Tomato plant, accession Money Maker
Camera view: horizontal (90 deg, fisheye); turntable rotation: 120 degrees
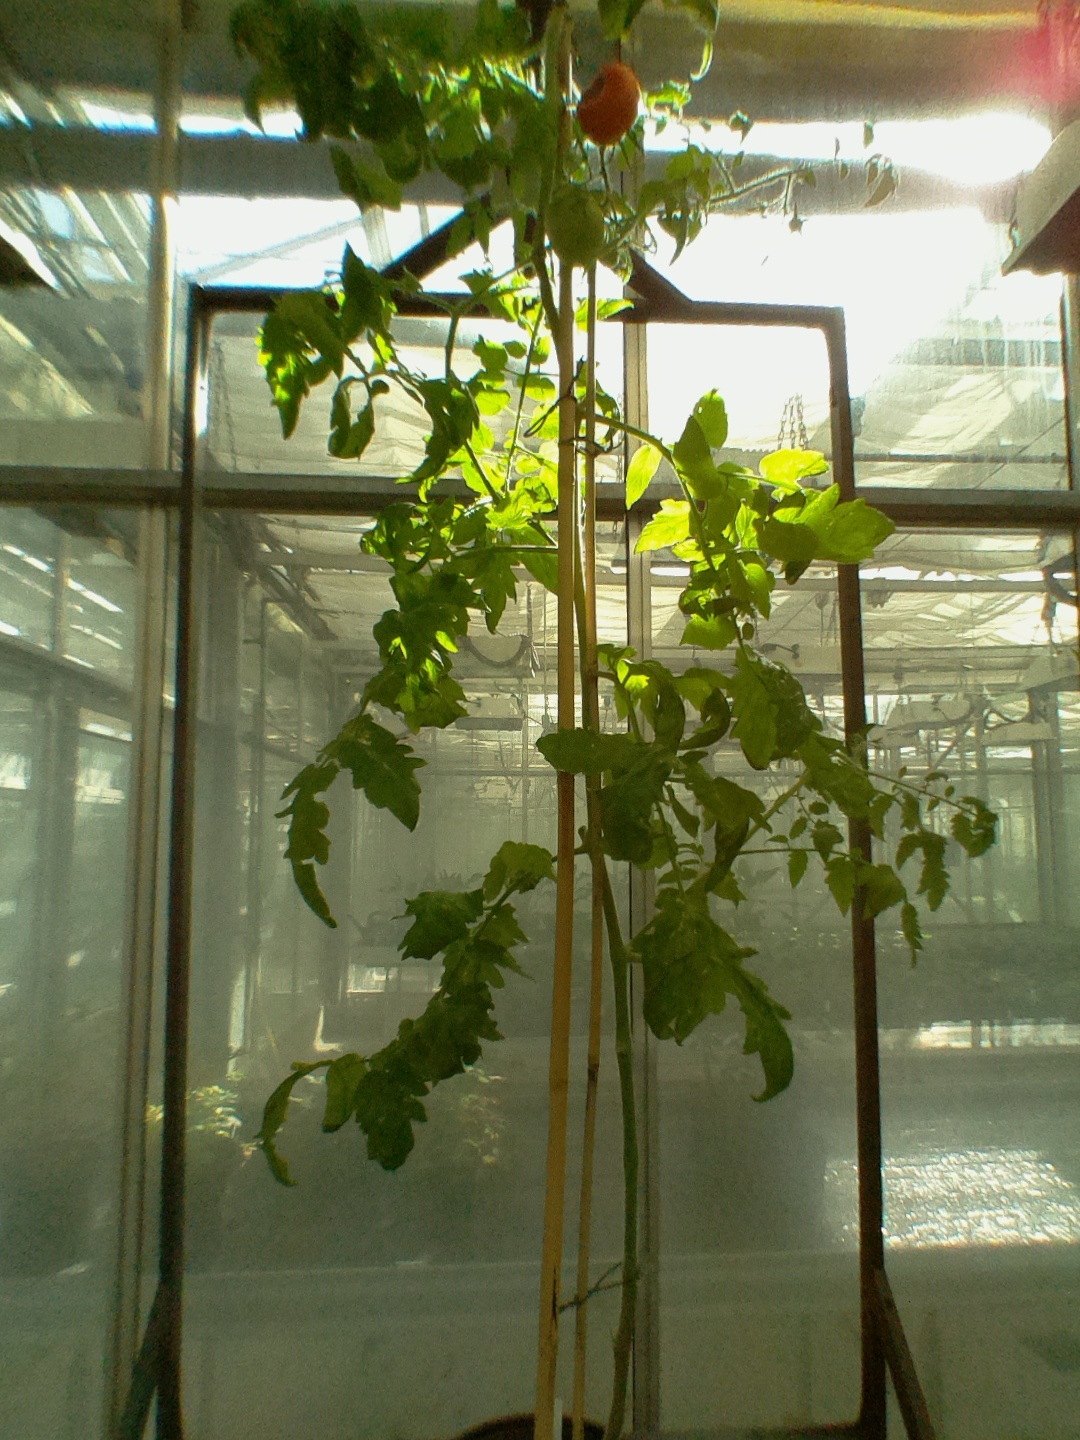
BBCH growth stage 83: 30%-40% of fruits show typical fully ripe color